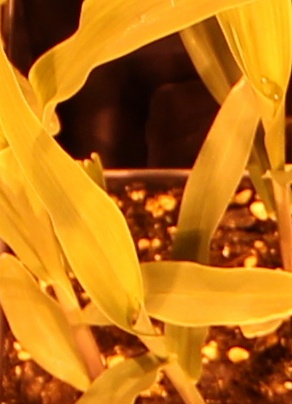
Label: Corn